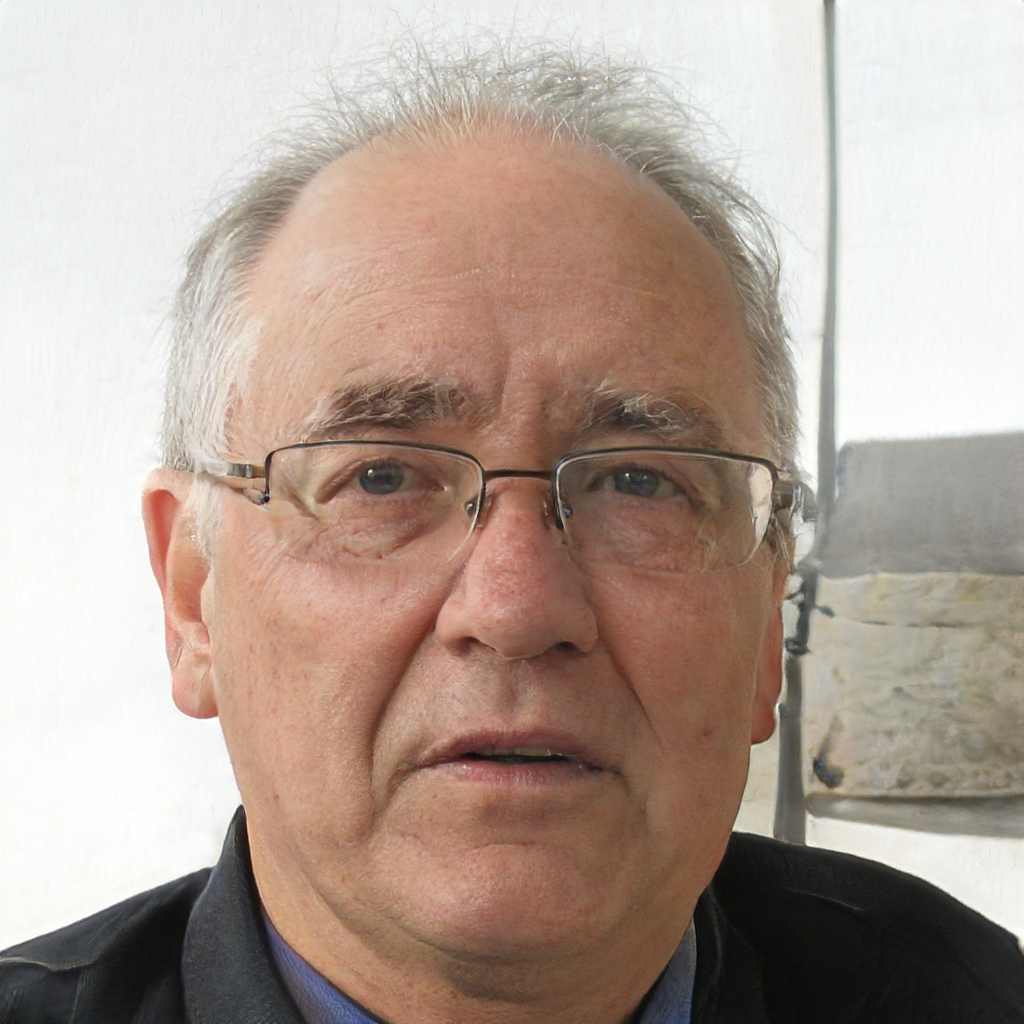
Label: No Watermark